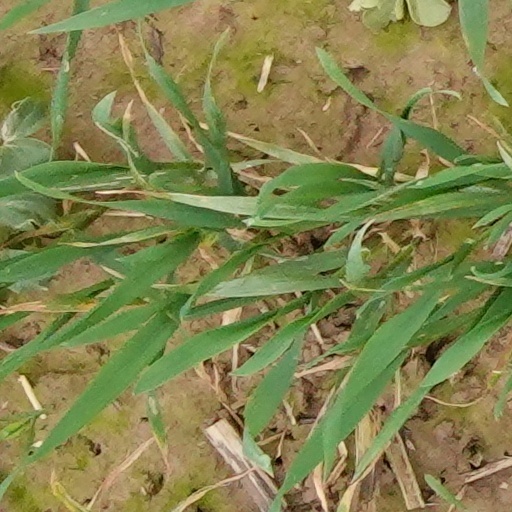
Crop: wheat